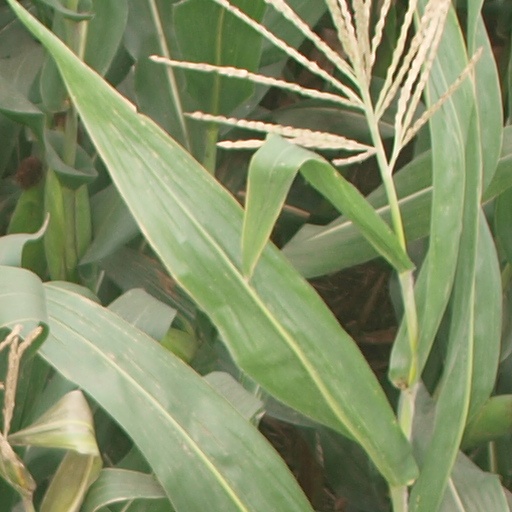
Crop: maize; corn